Balancing Act

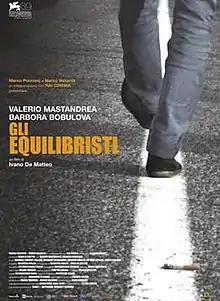

Balancing Act is a 2012 Italian-French drama film directed by Ivano De Matteo. It premiered at the 69th Venice International Film Festival, in which Valerio Mastandrea won the Pasinetti Award. For his performance Mastandrea was also awarded David di Donatello for Best Actor.